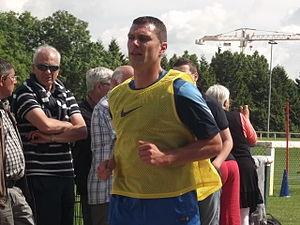
Rémy Vercoutre avec le Stade Malherbe de Caen
Rémy Vercoutre, né le 26 juin 1980 à Grande-Synthe, est un ancien footballeur français évoluant au poste de gardien de but. Il se reconvertit comme consultant pour la télévision puis comme entraîneur des gardiens à l'Impact de Montréal.